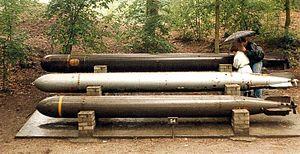
La G7E, ou plus exactement la G7E / T2, G7E / T3 et G7E / T4 Falke sont les modèles de torpilles allemandes standards utilisés par les U-Boote pendant la Seconde Guerre mondiale. Désormais à propulsion électrique nécessitant un entretien à bord pour maintenir leur fonctionnalité, elles sont issues du modèle G7a à propulsion thermique.